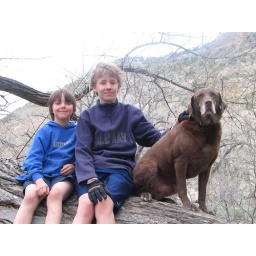
Kids and dog in tree